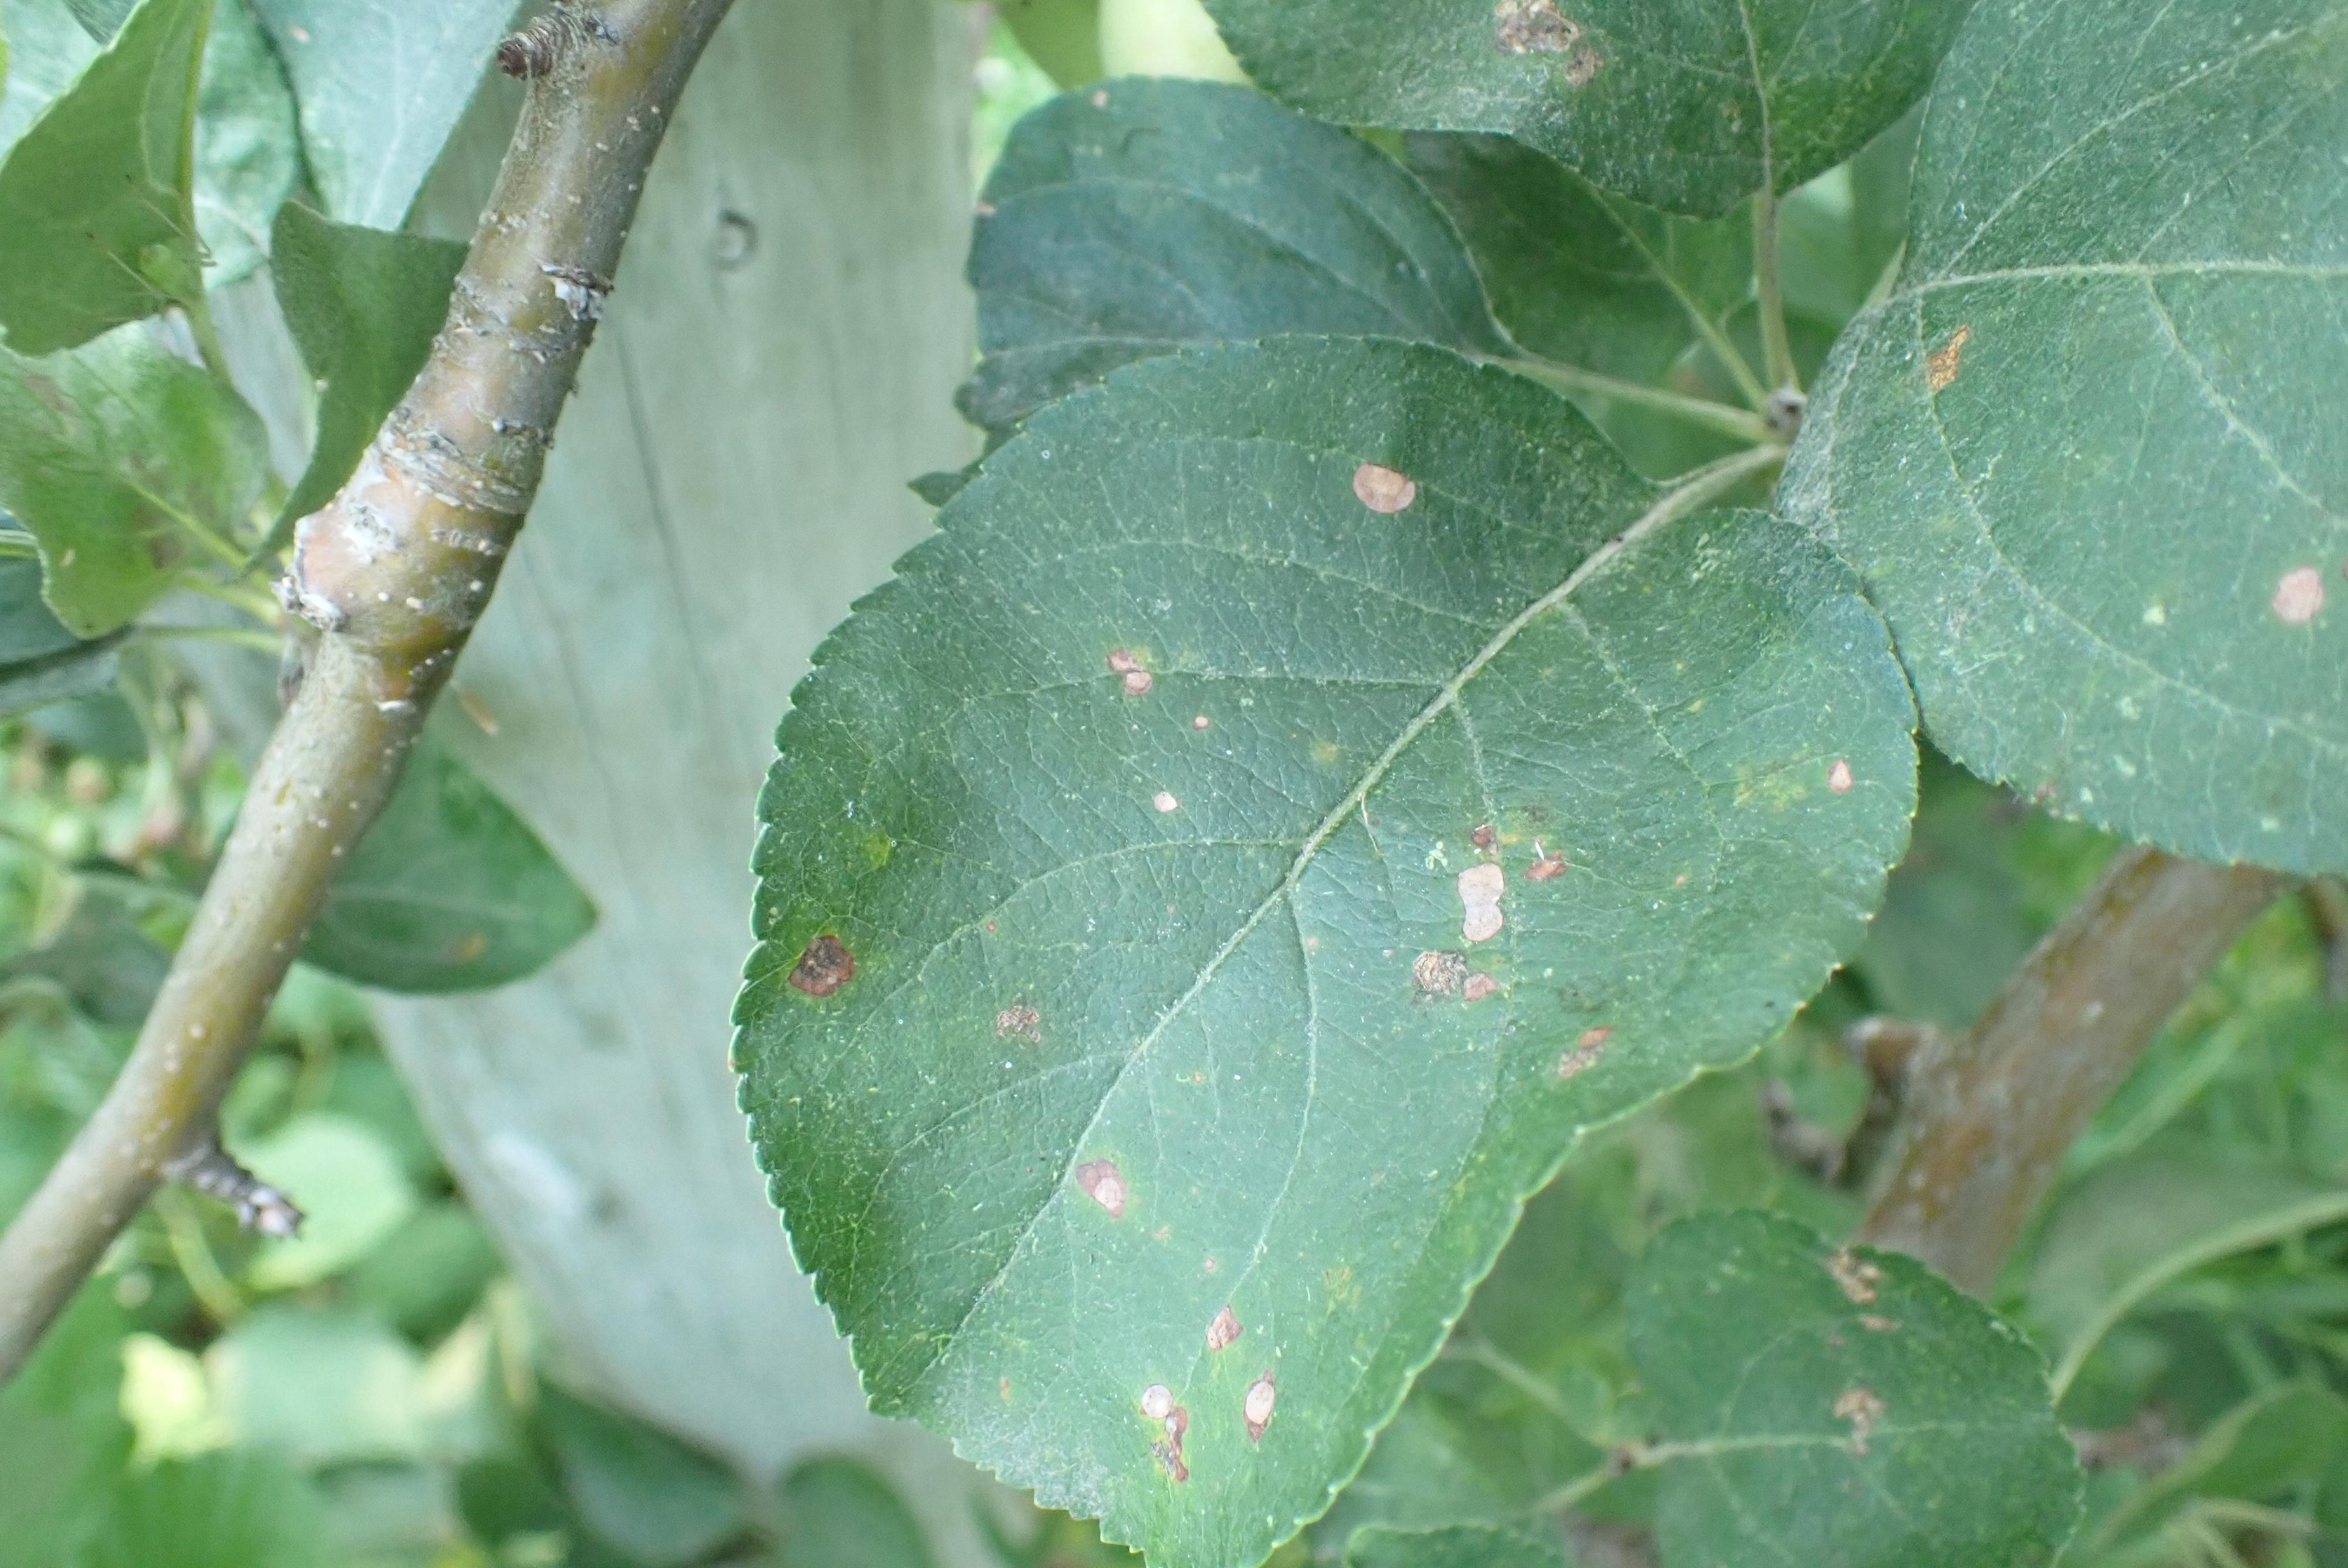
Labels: scab, frog_eye_leaf_spot